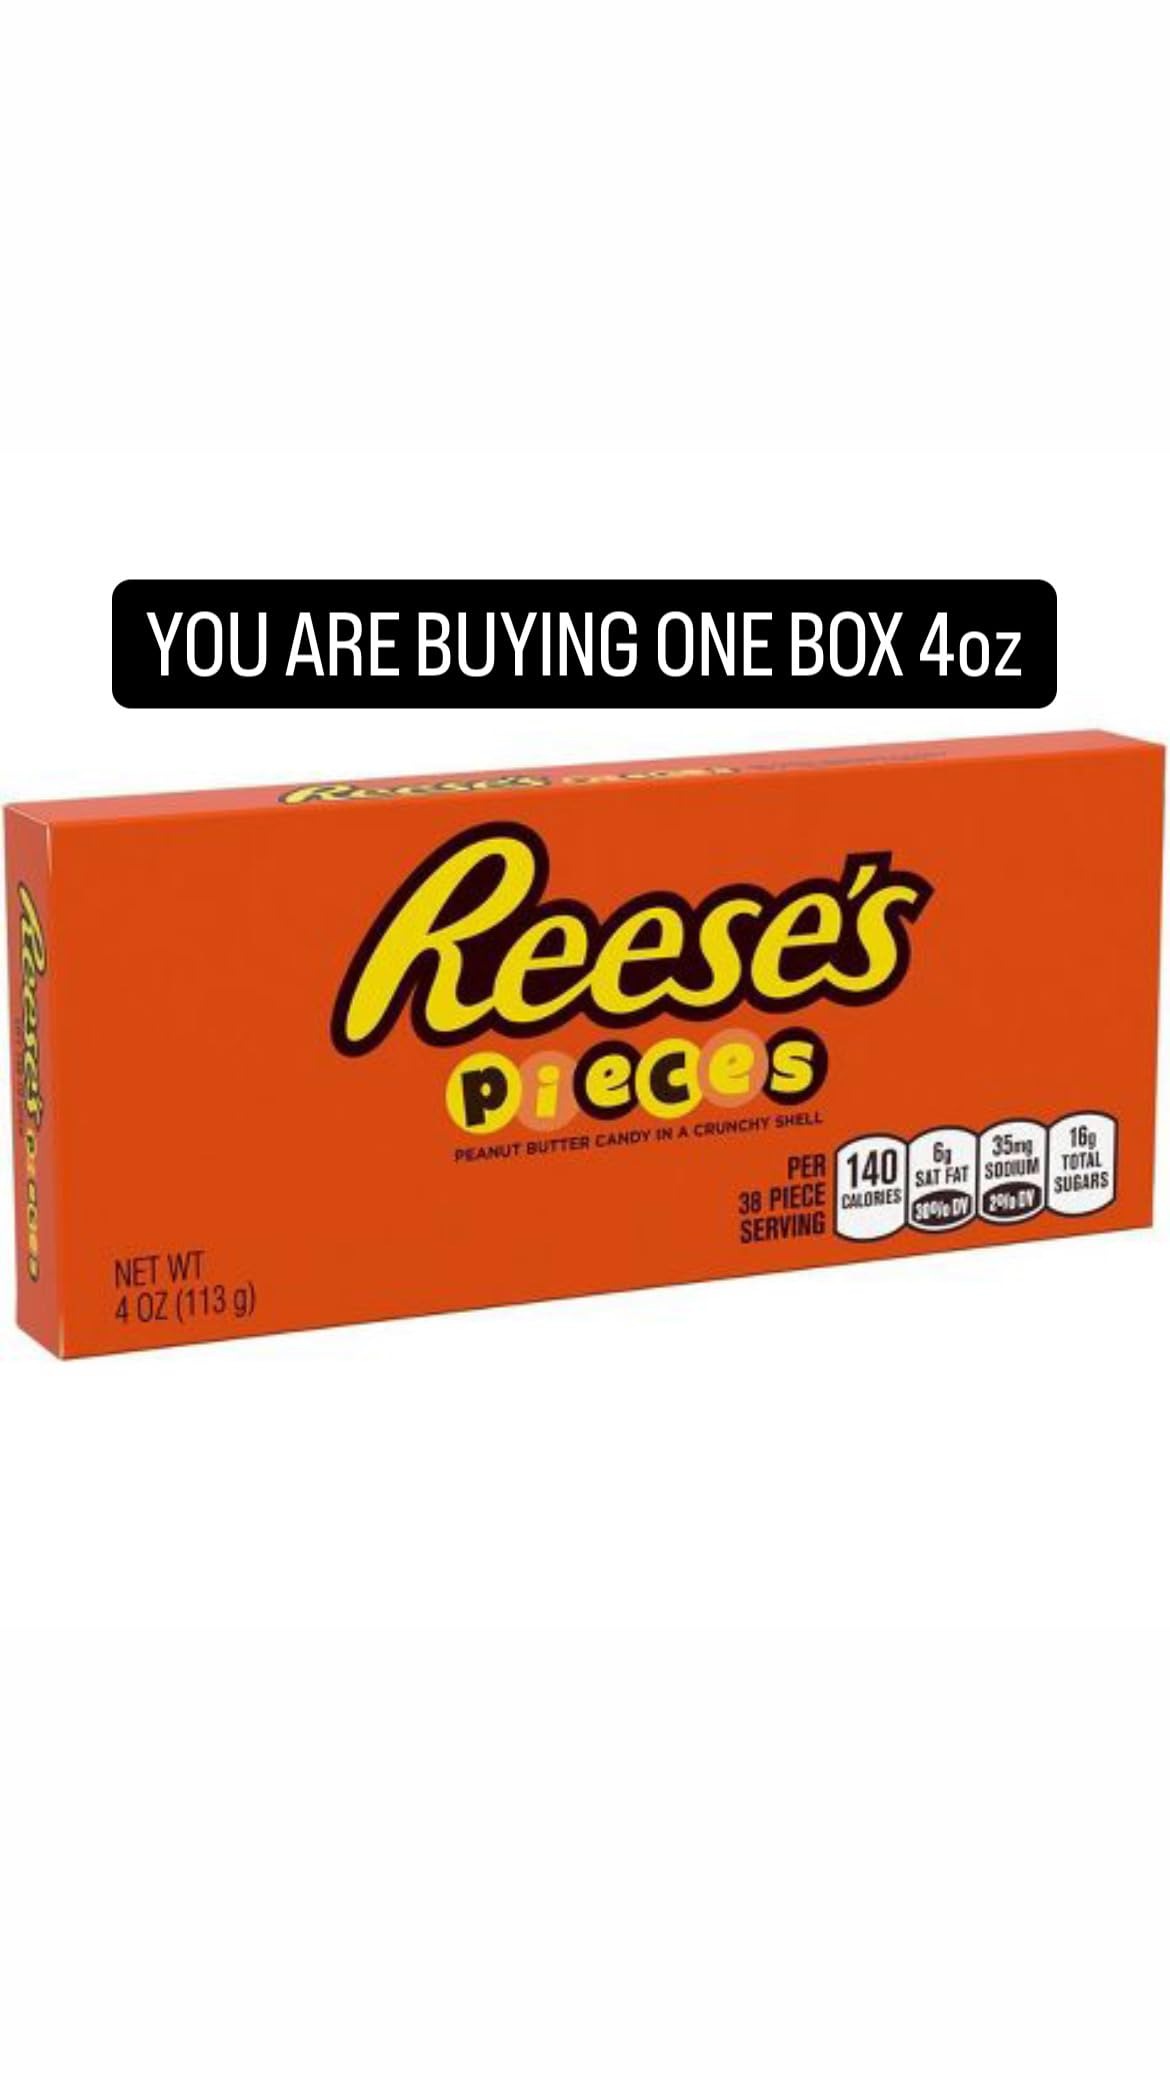
Item Name: REESE'S PIECES Candy, 4 Ounce
Bullet Point 1: Premium Candy: Made with real Reese's peanut butter and Hershey's cocoa, for a delicious candy experience.
Bullet Point 2: Kosher Certified: Meets kosher dietary standards for worry-free snacking.
Bullet Point 3: Individually Wrapped: Each piece is wrapped in its own clear plastic bag for freshness and convenience.
Bullet Point 4: Perfect Size: Each 4 ounce bag contains 4 individually wrapped Reese's Pieces candy pieces.
Bullet Point 5: Occasions: Great for birthdays, holidays, parties, and everyday snacking.
Value: 4.0
Unit: Ounce

Price: 2